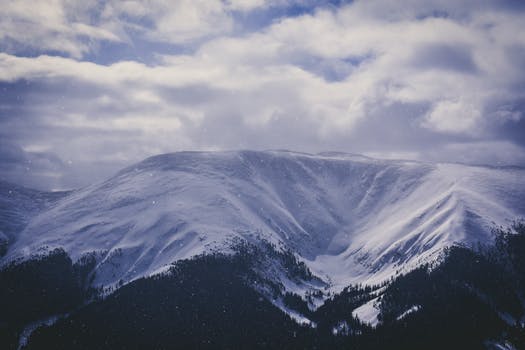
Label: No Watermark